Taysom Hill

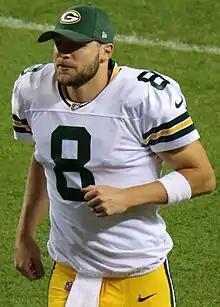
Hill in 2017

Hill went undrafted in the 2017 NFL draft, but signed with the Green Bay Packers as a free agent on May 5. He appeared in three preseason games with them, completing 14 of 20 passes, throwing for two touchdowns and rushing for another. Hill was released during final roster cuts on September 2.